ASM-N-8 Corvus

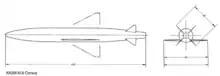

The XASM-N-8 had two delta wings and cruciform tailfins for flight stability and control. It was powered by a Thiokol liquid-fueled rocket, which gave it a range of 315 km for high-altitude launches and 185 km for low-altitude launches. Normally the missile would use a passive radar seeker and home on shore-based and ship-based radars. It could also home on non-radiating targets which were illuminated by a radar of the launching aircraft. The "Corvus" missile was to be armed with a W-40 nuclear warhead of 10 kt yield.